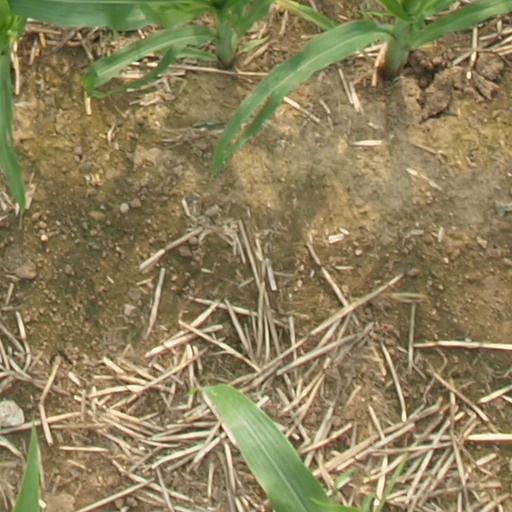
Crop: maize; corn